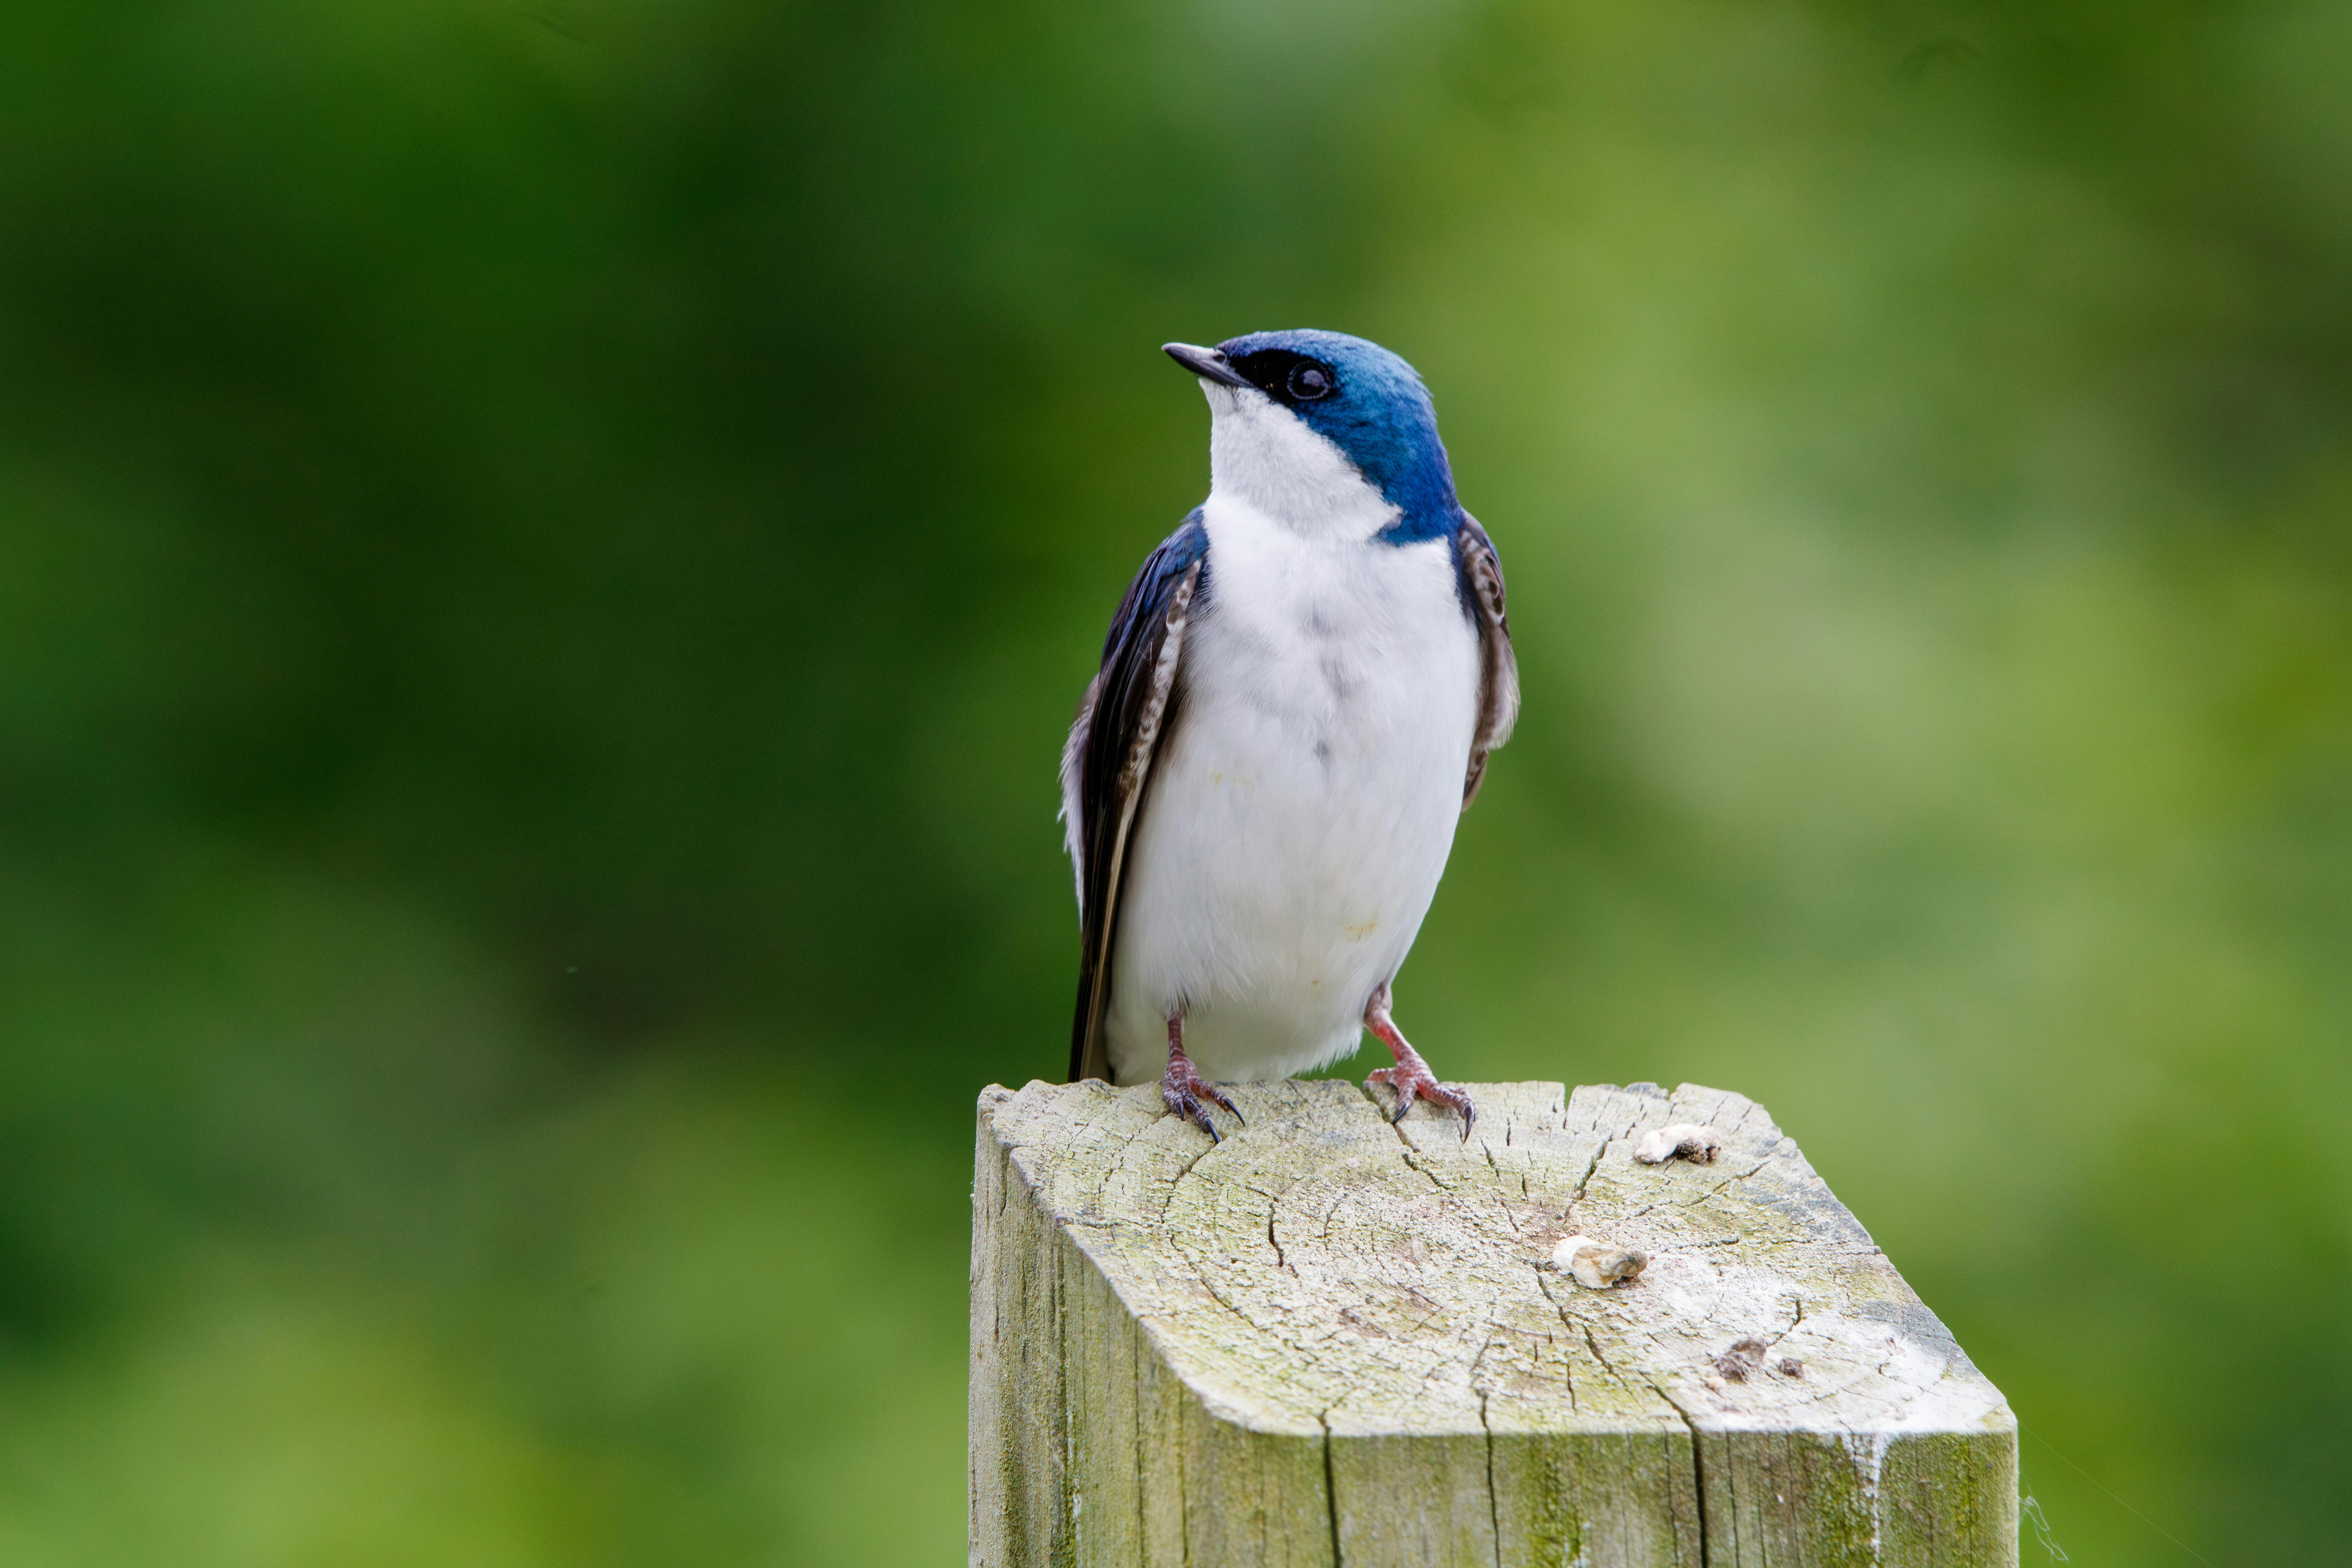
bird, beak, wood, feather, grass, songbird, electric blue, jay, perching bird, woodpecker, wildlife, scrub jay, hardwood, blue jay, trunk, old world flycatcher